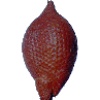
Label: salak